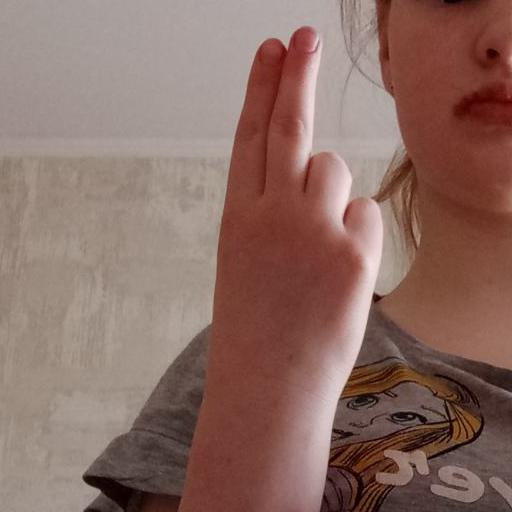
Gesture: two_up_inverted